List of birds of the United States

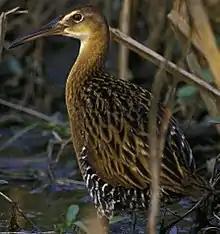
King rail

Order: CaprimulgiformesFamily: Caprimulgidae